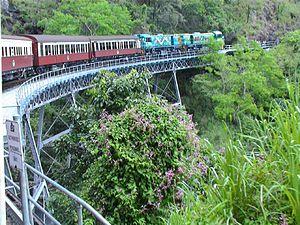
Les icônes du Queensland du Q150 sont des icônes culturelles reprises dans une liste officielle établie par le gouvernement du Queensland dans le cadre du Q150 en 2009 et qui présente des personnalités, lieux et événements importants du Queensland.